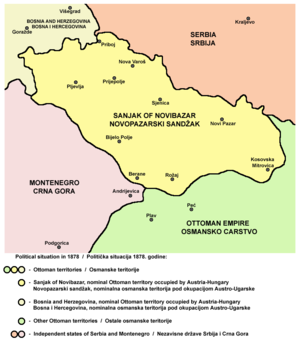
Les monts Zlatar sont une chaîne de montagnes située dans la région du Sandžak, au sud-ouest de la Serbie et à l'extrême nord du Monténégro. Ils font partie des Alpes dinariques. Le point culminant du massif est le mont Krstača, pic principal du Hum, qui s'élève à 1 755 m.
Le Sandjak de Novipazar était une subdivision de l'Empire ottoman, qui a existé entre la réforme du Tanzimat et le retrait ottoman de la région. En 1913, la région a été partagée entre le Royaume de Serbie et le Royaume du Monténégro. La circonscription a disparu dans la tourmente des guerres balkaniques ; cependant, le nom est resté : Le nom de Sandžak, dans son orthographe serbo-croate, désigne toujours cette région aujourd'hui partagée entre la Serbie et le Monténégro.
Novi Pazar, « le nouveau marché », est une ville de Serbie qui fait partie du district de Raška. Au recensement de 2011, la ville intra muros comptait 60 638 habitants et son territoire métropolitain, appelé Ville de Novi Pazar, 92 766.